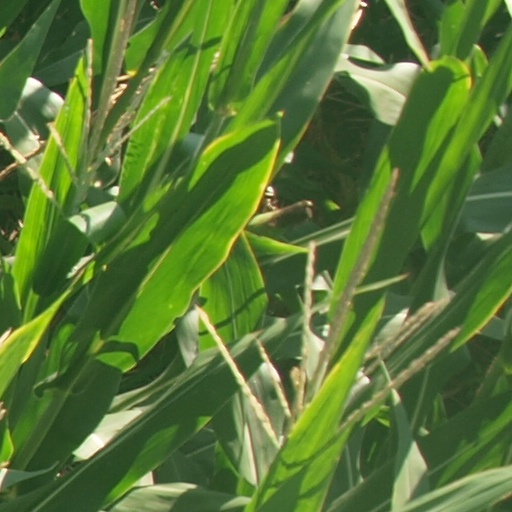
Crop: maize; corn